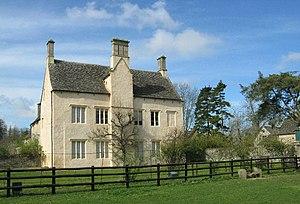
Cette liste des musées du Oxfordshire, Angleterre contient des musées qui sont définis dans ce contexte comme des institutions qui recueillent et soignent des objets d'intérêt culturel, artistique, scientifique ou historique. leurs collections ou expositions connexes disponibles pour la consultation publique. Sont également inclus les galeries d'art à but non lucratif et les galeries d'art universitaires. Les musées virtuels ne sont pas inclus.